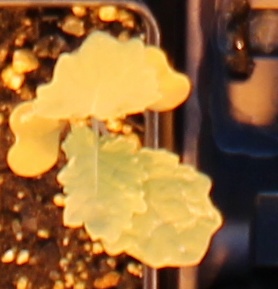
Label: Canola